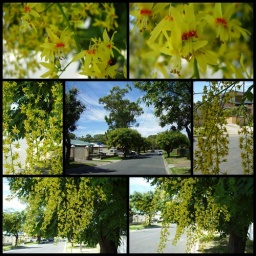
street trees in flower